West Adams Heights, Los Angeles

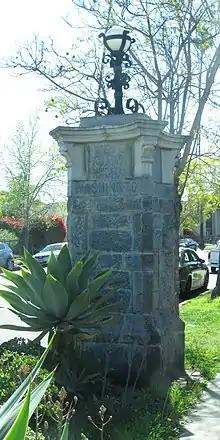
West Adams Heights stone pillar located at Washington Boulevard and Harvard Boulevard

West Adams Heights lies within the southern portion of the Harvard Heights Historic Preservation Overlay Zone (HPOZ). At the HPOZ public hearing, several speakers suggested an expansion of the proposed Harvard Heights HPOZ boundaries to the south so that the entire West Adams Heights Tract could be included. The survey stated that the area developed with similar architectural designs, and within the same time frame as the proposed preservation area, but the construction of the Freeway separated the neighborhood.